Issy Smith

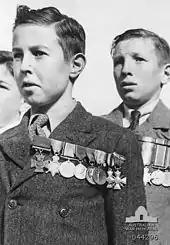
Maurice Smith (centre) wearing his father's medals

Despite his fame and popularity, like many former servicemen contending with post-war economic hardship, Smith struggled financially – a predicament compounded by illness. As a consequence he pawned his medals for £20, only for them to be recovered by the Jewish Historical Society on the urging of the wife of Chief Rabbi Joseph Hertz and ultimately reunited with Smith. Smith's varied occupations in post-war Britain included work as an actor with a theatre troupe. He had married his wife Elsie (née McKechnie) at Camberwell Register Office, followed by a formal ceremony held at Central Synagogue, Hallam Street, as an observance of Jewish religious tradition. Whether there was disapproval by the family, this is not known. The family relocated from Camberwell to Hackney later that year. The marriage to Elsie produced two children (Olive and Maurice, born 1919 and 1932 (died 2020) respectively). He emigrated to Australia in 1927.